Line 19 (Wuhan Metro)

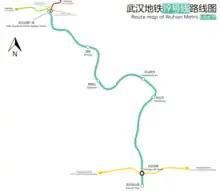
Route map of Line 19

Line 19 was approved as part of the Wuhan Urban Rail Transit Phase 4 Construction Plan. Construction of Line 19 started on 19 February 2019, making it the first line as part of the plan to start construction.